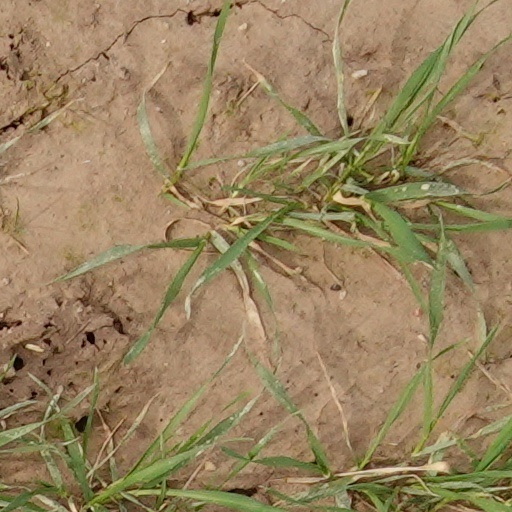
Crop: wheat